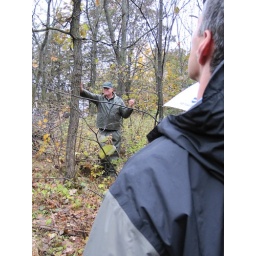
DNR forester, Alan Olson, discussing a black walnut tree planted by John Peterson's father.